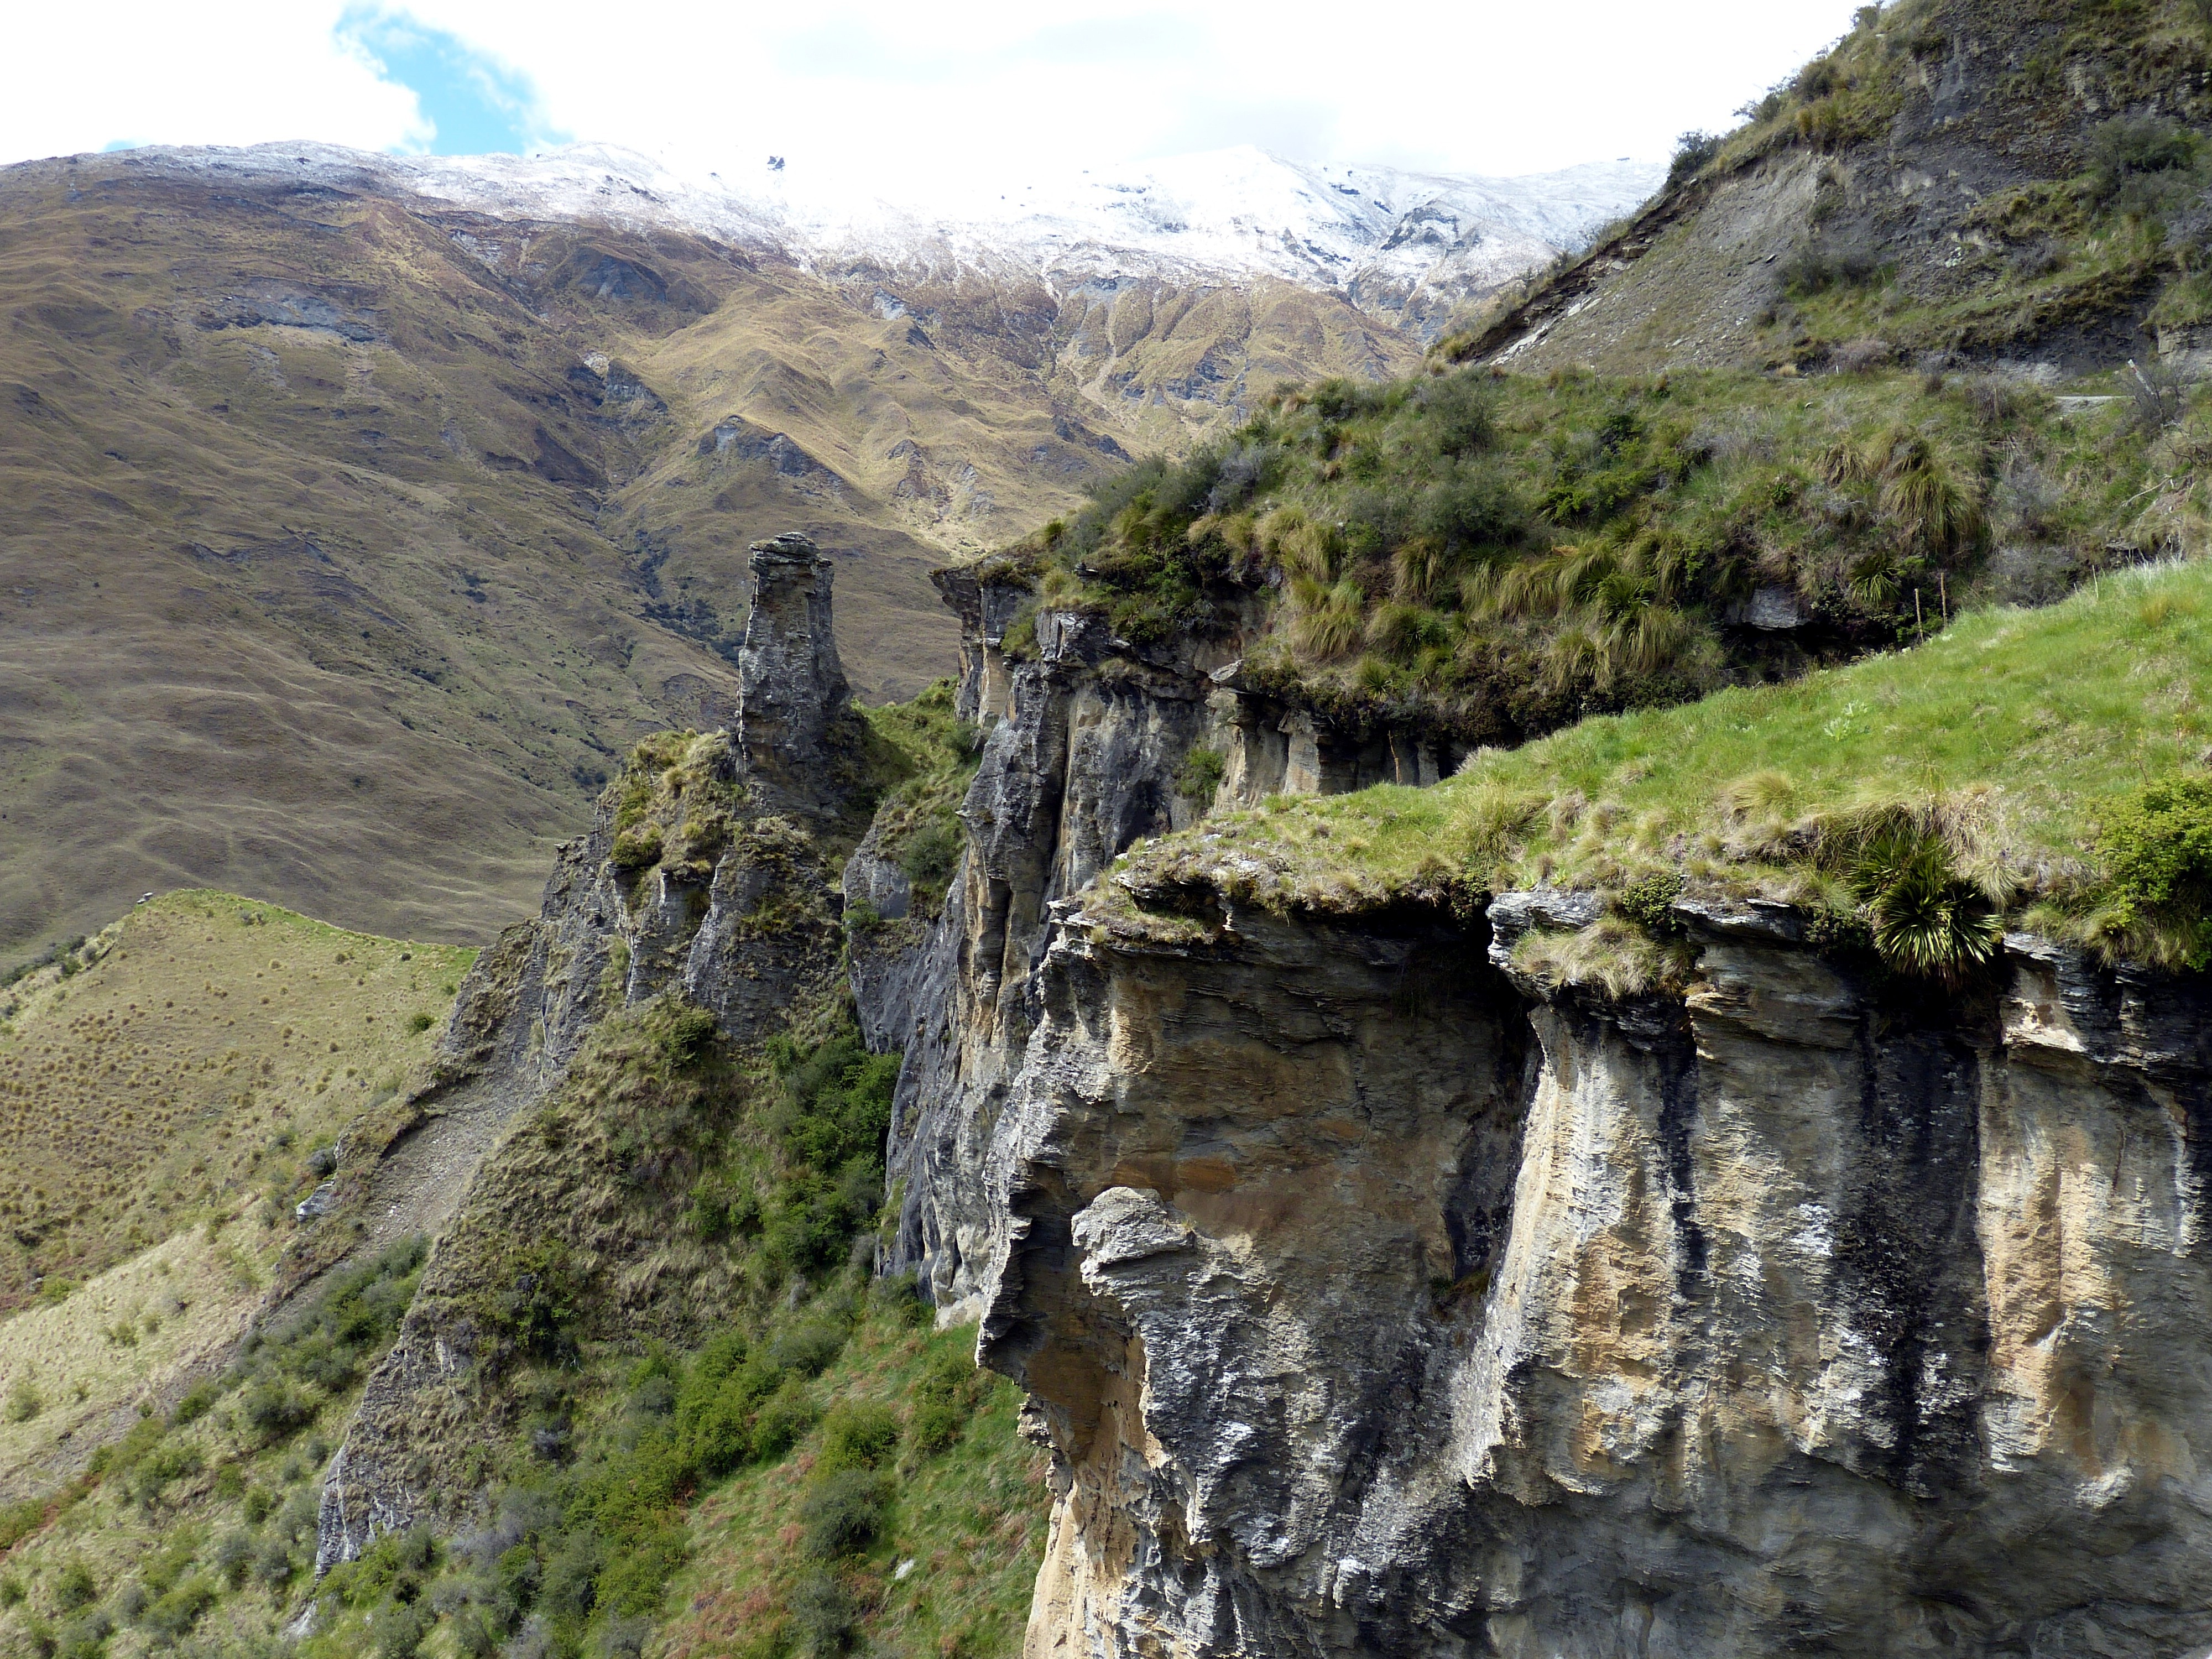
landscape, nature, rock, mountain, adventure, valley, mountain range, stone, travel, formation, cliff, spring, holiday, fjord, gorge, steep, canyon, tourism, terrain, geology, mountains, ravine, new zealand, plateau, queenstown, water feature, wadi, landform, south island, mountain pass, schroff, lord who rings, geological phenomenon